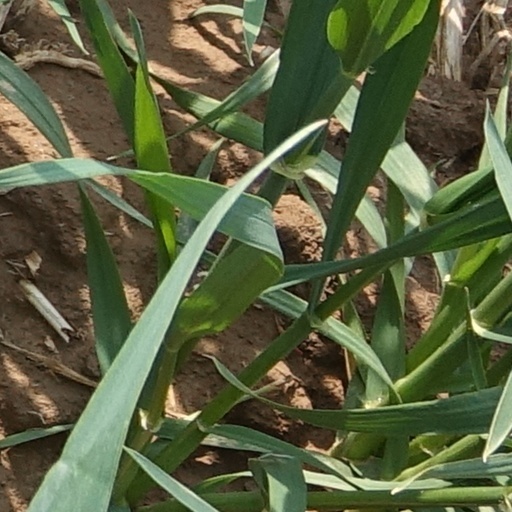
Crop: wheat